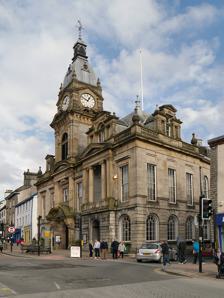
Building: Kendal Town Hall
Country: United Kingdom
Year built: 1827
Municipal building in Kendal, Cumbria, England Kendal Town Hall Location Kendal , Cumbria Coordinates 54°19′37″N 2°44′50″W / 54.3269°N 2.7471°W / 54.3269; -2.7471 Built 1827 Architect Francis Webster Listed Building – Grade II Designated 24 April 1951 Reference no. 1318980 Location of Kendal Town Hall in Cumbria The Town Hall is a municipal building in Highgate, Kendal , Cumbria . It is a Grade II listed building . It serves as the headquarters of Kendal Town Council and also forms part of the complex of buildings which serves as the headquarters of Westmorland and Furness Council . History The first town hall, known as the "moot hall", was built at the corner of the Market Place and Stricklandgate in 1591. It was a plain white building embellished over the centuries with a Venetian window , a turret clock , a bell cote and a flagpole . In 1859, after the moot hall was deemed inadequate, the civic authorities acquired the current building at the corner of Highgate and Lowther Street. At the time the building was known as the "White Hall". It had been designed by Francis Webster and completed in 1827. It was so called because the site had previously been occupied by an earlier White Hall, where cloth was bought and sold, some of it for export to Virginia and other parts of the United States . The building was designed with a large Ionic order loggia on the first floor with a pediment above on its western i.e. front elevation. The building was converted for use as a town hall by George Webster , the original architect's son, after which it was used as the local facility for dispensing justice as well as a meeting place for the municipal borough of Kendal. The conversion involved the construction of a courtroom to the rear of the building and police cells in the basement in 1859. A large clock tower, financed by a donation from John Wakefield of Sedgwick House, was added in 1861, containing a clock and carillon (manufactured by Smith & Sons of Derby ); the carillon plays seven different tunes (one for each day of the week) on ten bells (the largest of which weighs 46 cwt (2.3 tonnes)). After the Local Government Act 1888 , which established county councils in every county, the building also became the meeting place for Westmorland County Council . The building was extended to the north, to the designs of Stephen Shaw and financed by a donation from Alderman William Bindloss, in 1893. The County Council moved out to their own facilities at County Hall in Stricklandgate in 1939. The town hall ceased to be the local seat of government when the South Lakeland District Council was formed in 1974. From 1974 to 1991, South Lakeland District Council was based at Stricklandgate House, the former offices of South Westmorland Rural District Council. In 1991 the council moved to a new building called South Lakeland House, immediately behind Kendal Town Hall, on a site formerly occupied by a police station. The main public entrance to South Lakeland House was down an alleyway beside the town hall. In February 2019 South Lakeland District Council announced works costing £4.9 million to convert the town hall into a reception centre for both the Town Council and the District Council , using part of the ground floor as a reception area for the offices in South Lakeland House behind the town hall, and bringing council meetings back into the town hall itself. Space was also provided to be a hub for small businesses. The refurbished building reopened in May 2021. Further local government reform in 2023 saw South Lakeland District Council replaced by the new unitary authority of Westmorland and Furness Council. The new council chose to use Kendal Town Hall and the adjoining South Lakeland House as its official headquarters. Full council meetings were initially held at County Hall in Kendal, but in 2024 the council decided to close that building and move meetings to Kendal Town Hall. Works of art held in the town hall include Queen Catherine Parr 's prayer book , a ceremonial sword presented to the town by King Charles I and a painting by George Romney depicting "King Lear in the Tempest Tearing off his Robes". Outside the building is a lump of stone known as the "Calling Stone", formerly part of Stricklandgate Market Cross, at which the accessions of new monarchs have historically been announced to the local people. Notes